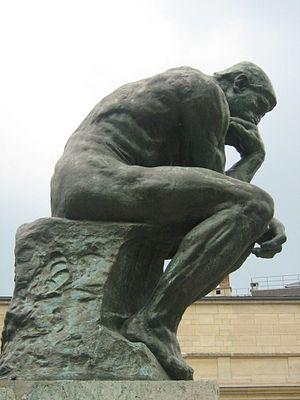
Auguste Rodin: Le Penseur, Hôtel Biron, Jardin du Musée Rodin, Paris VIIe, France. Türkçe: Lisans